Donald Rumsfeld

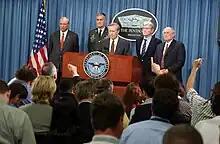
"The Pentagon is functioning" was the message Rumsfeld stressed during a press conference in the Pentagon briefing room barely eight hours after terrorists crashed a hijacked commercial jetliner into the Pentagon. Rumsfeld is flanked, left to right, by Secretary of the Army Tom White, Chairman of the Joint Chiefs of Staff General Hugh Shelton, and Senators John Warner (R-VA), and Carl Levin (D-MI), the Ranking Member and Chairman of the Senate Armed Services Committee.

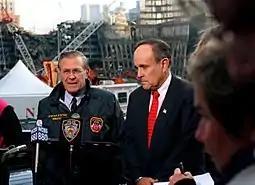
Rumsfeld and New York City Mayor Rudy Giuliani speak at the site of the World Trade Center attacks in Lower Manhattan on November 14, 2001.

During his tenure as Secretary of Defense, Rumsfeld oversaw the transition to an all-volunteer military. He sought to reverse the gradual decline in the defense budget and to build up U.S. strategic and conventional forces, undermining Secretary of State Henry Kissinger at the SALT talks. He asserted, along with Team B (which he helped to set up), that trends in comparative U.S.-Soviet military strength had not favored the United States for 15 to 20 years and that, if continued, they "would have the effect of injecting a fundamental instability in the world". For this reason, he oversaw the development of cruise missiles, the B-1 bomber, and a major naval shipbuilding program.